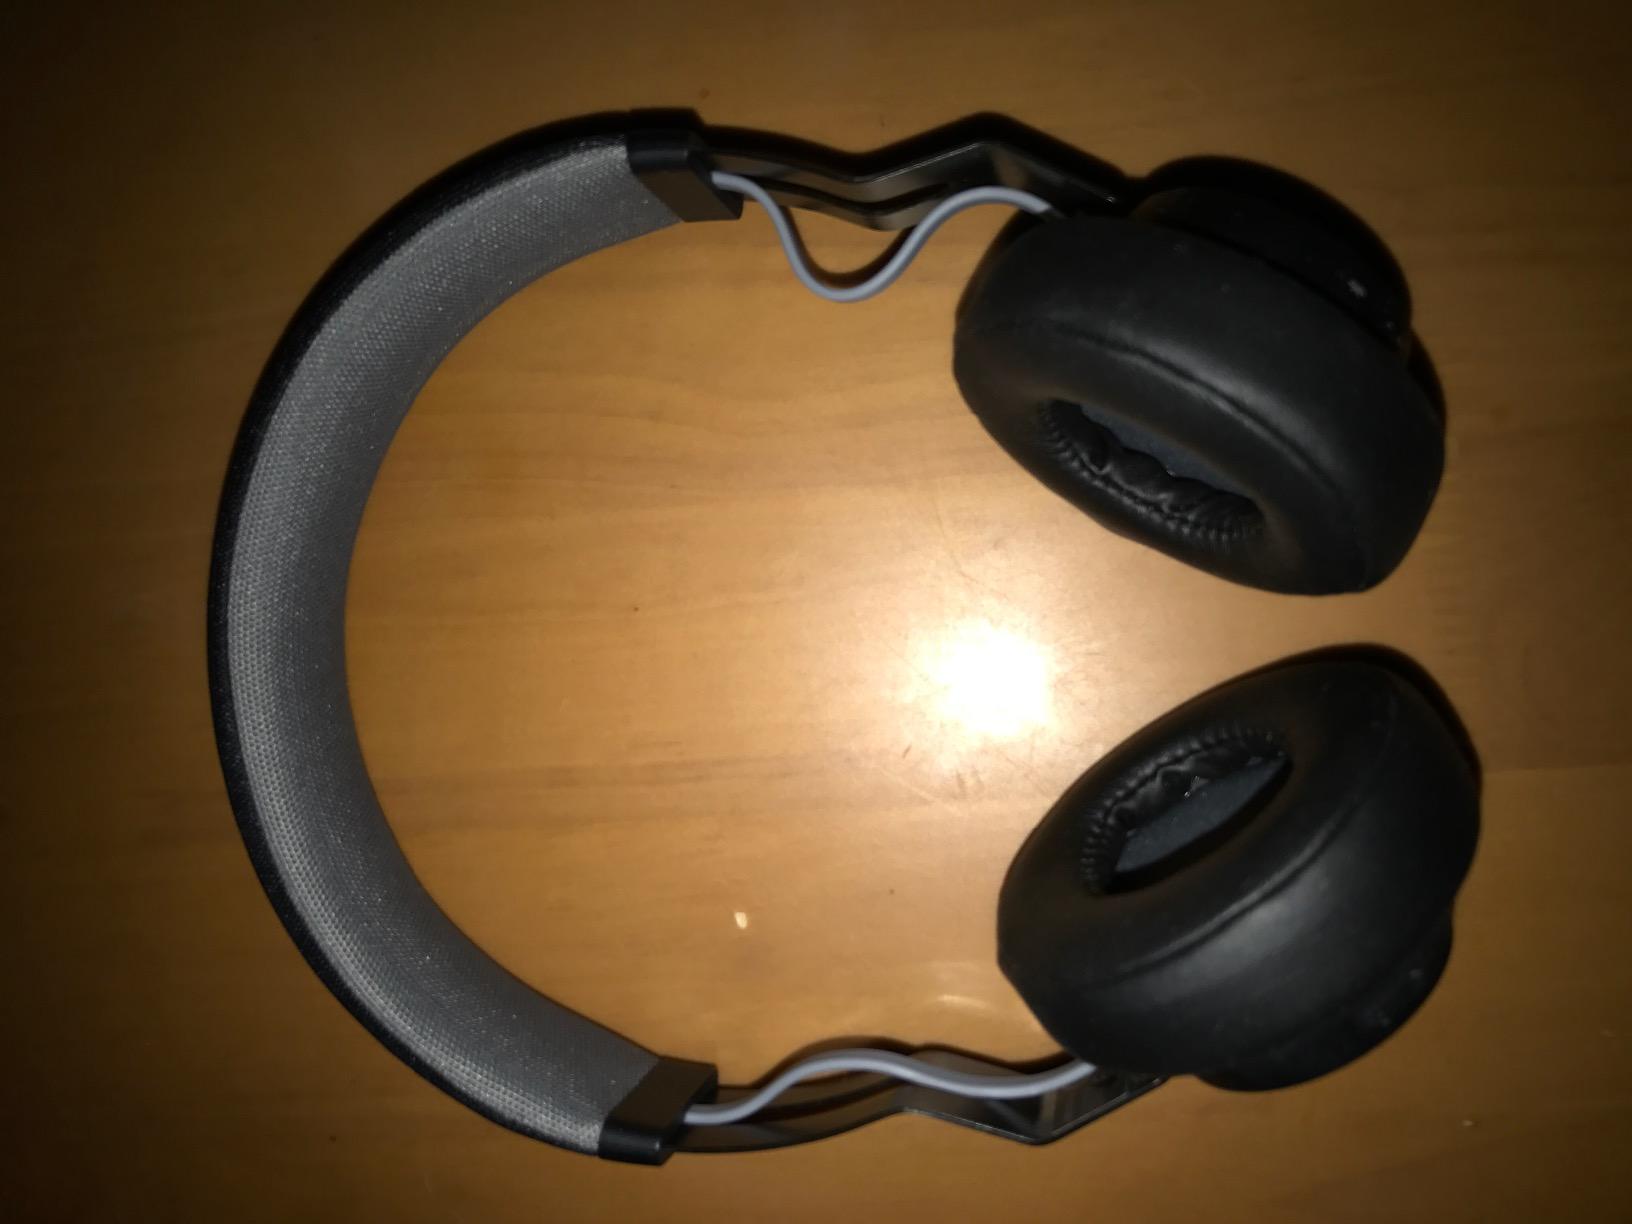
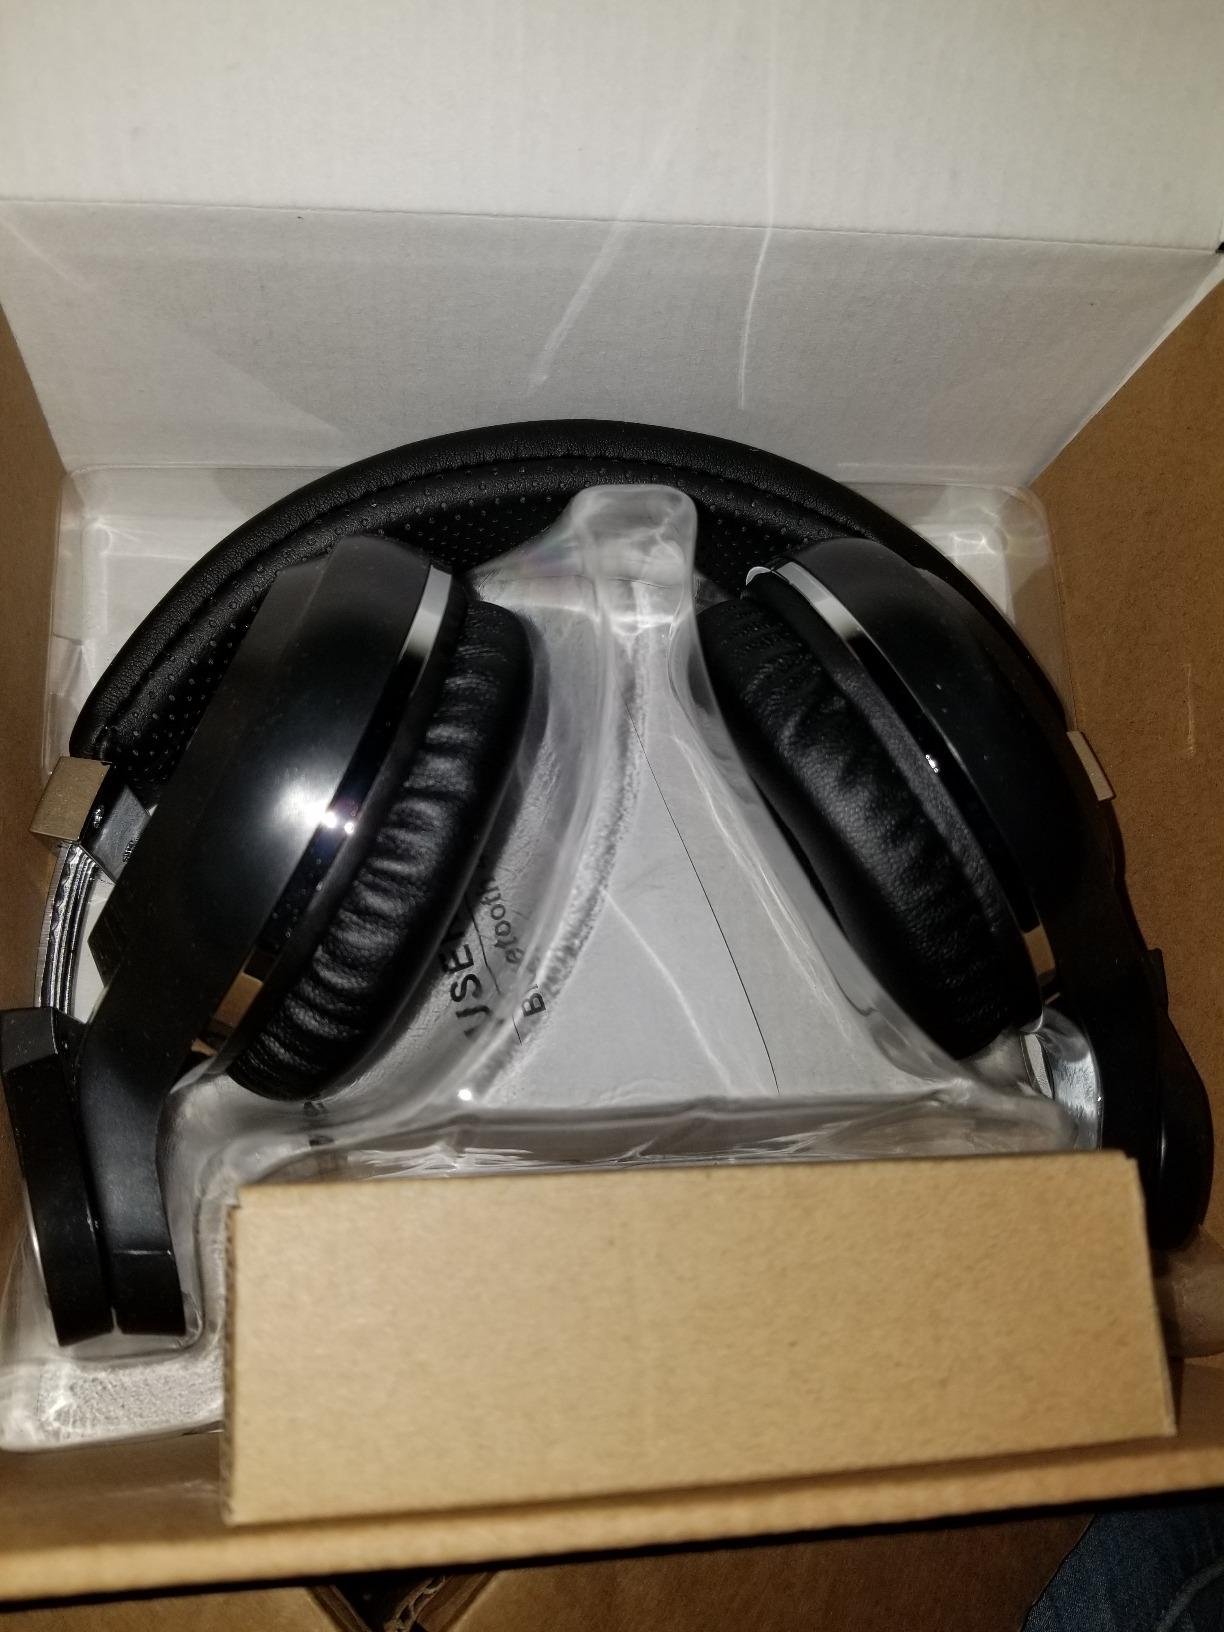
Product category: headphones
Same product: no